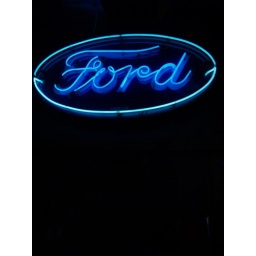
ford sign beside the mens' bathroom =)